Ukraine

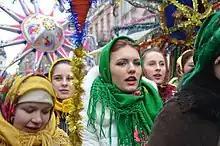
Orthodox Christmas celebration in Lviv

In 2021, agriculture was the biggest sector of the economy. Ukraine is one of the world's largest wheat exporters. It remains among the poorest countries in Europe with the lowest nominal GDP per capita. Despite improvements, as in Moldova corruption in Ukraine remains an obstacle to joining the EU; the country was rated 104th out of 180 in the Corruption Perceptions Index for 2023. In 2021, Ukraine's GDP per capita by purchasing power parity was just over $14,000. Despite supplying emergency financial support, the IMF expected the economy to shrink considerably by 35% in 2022 due to Russia's invasion. One 2022 estimate was that post-war reconstruction costs might reach half a trillion dollars.